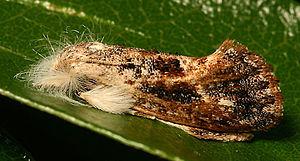
Les Acrolophidae sont une famille de papillons contenant environ 300 espèces présentes en Amérique du Nord et Amérique du Sud.